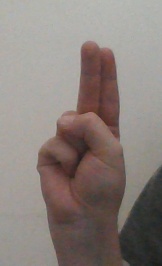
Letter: taa